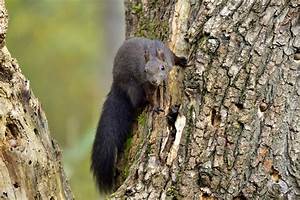
Label: scoiattolo